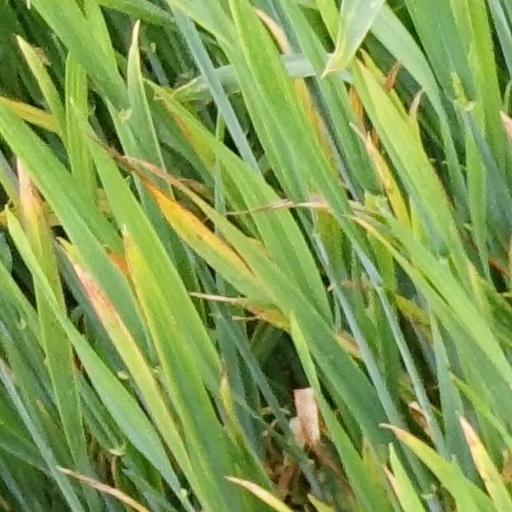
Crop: wheat